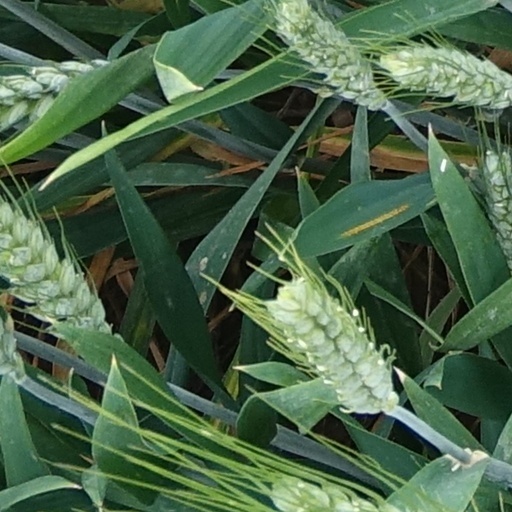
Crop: wheat